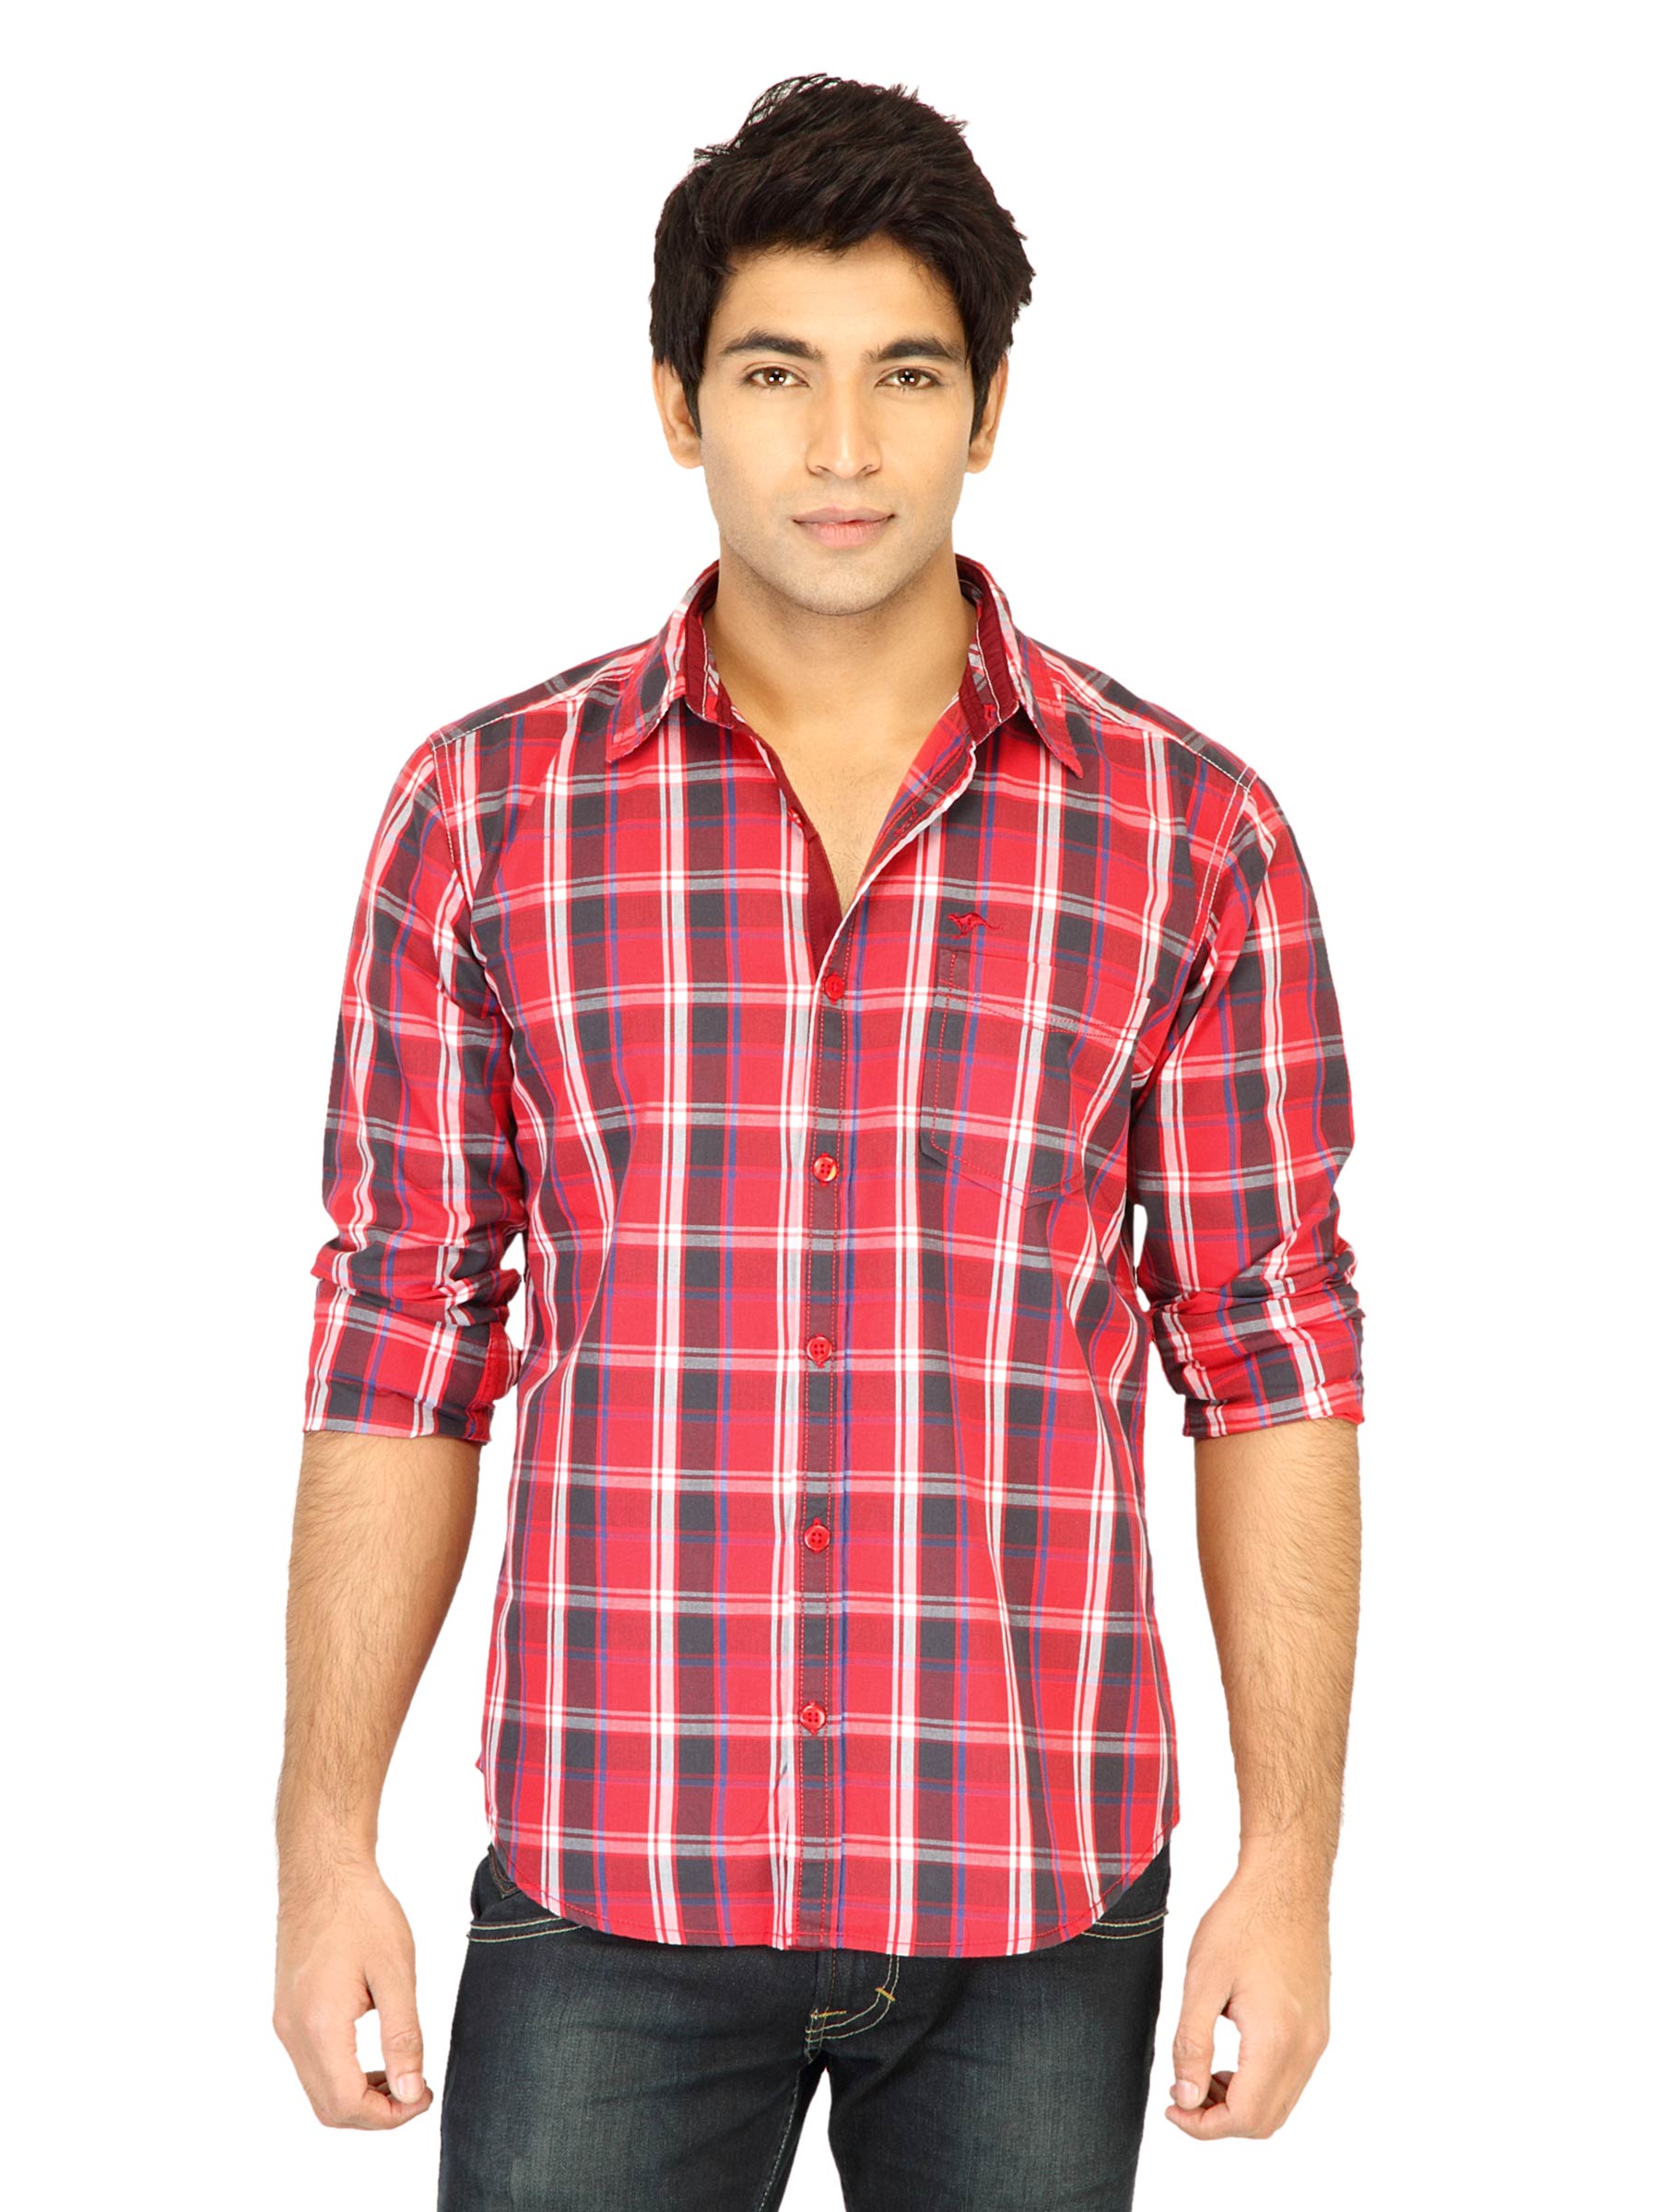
Highlander Men Check Red Shirt
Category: Apparel / Topwear / Shirts
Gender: Men
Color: Red
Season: Fall 2011
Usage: Casual